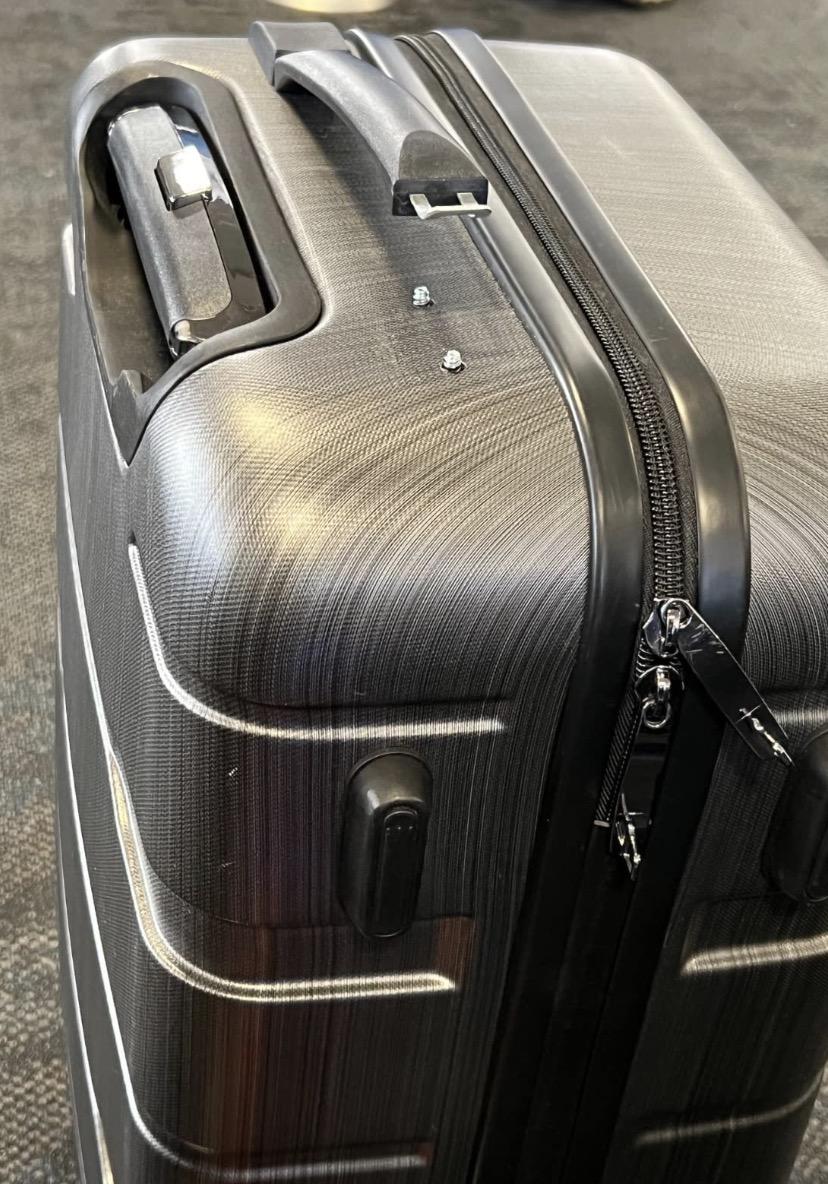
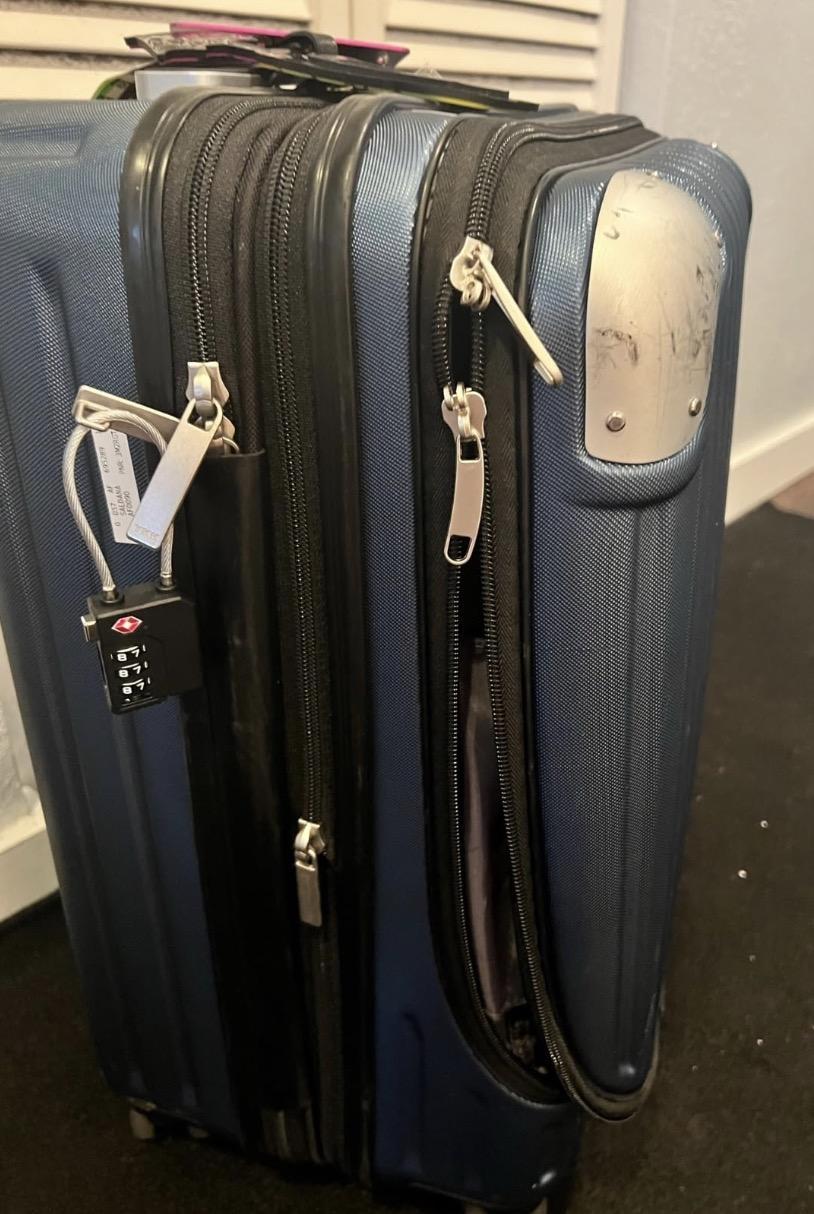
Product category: items_tea
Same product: no